Tylozygus bifidus

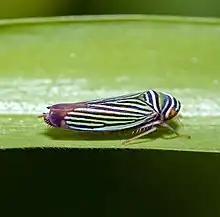
Sharpshooter "Tylozygus bifidus"

Tylozygus bifidus is a species of sharpshooter in the family Cicadellidae.